Animal Crackers (1930 film)

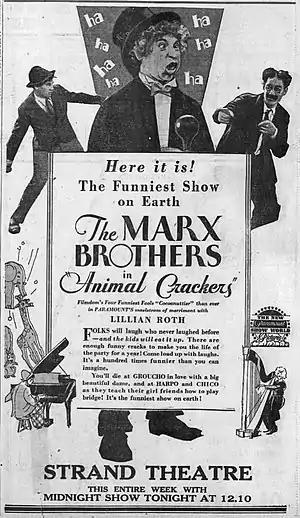
Newspaper ad for "Animal Crackers" (1930)

Principal photography began on April 28, 1930 at the Astoria Studios in Queens, where art director William Saulter constructed the elaborate Rittenhouse manor set, which included a detailed lawn and interior, and was then the largest ever built in the Astoria building.